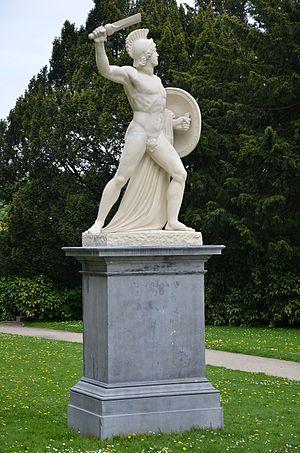
Caius Julius Civilis, qu'on appelait jadis à tort Claudius Civilis, d'où le titre d'un célèbre tableau de Rembrandt, la Révolte de Claude Civilis, est un chef des Bataves, peuple établi sur les bords du Rhin, dans les actuels Pays-Bas.
Le pavillon de Tervueren, parfois aussi appelé château de Tervueren, est un pavillon de chasse construit, entre 1817 et 1823, pour le prince d'Orange par l'architecte Charles Vander Straeten dans le parc de Tervueren. Il est repris après la révolution belge par l'état belge puis par la famille royale belge, jusqu'à ce qu'il soit détruit par un incendie en 1879. Le palais des colonies est édifié en 1897 à l'emplacement du pavillon.
Le parc de Tervueren ou parc de Tervuren, est un parc public de la commune de Tervueren, en région flamande, situé dans la périphérie bruxelloise.